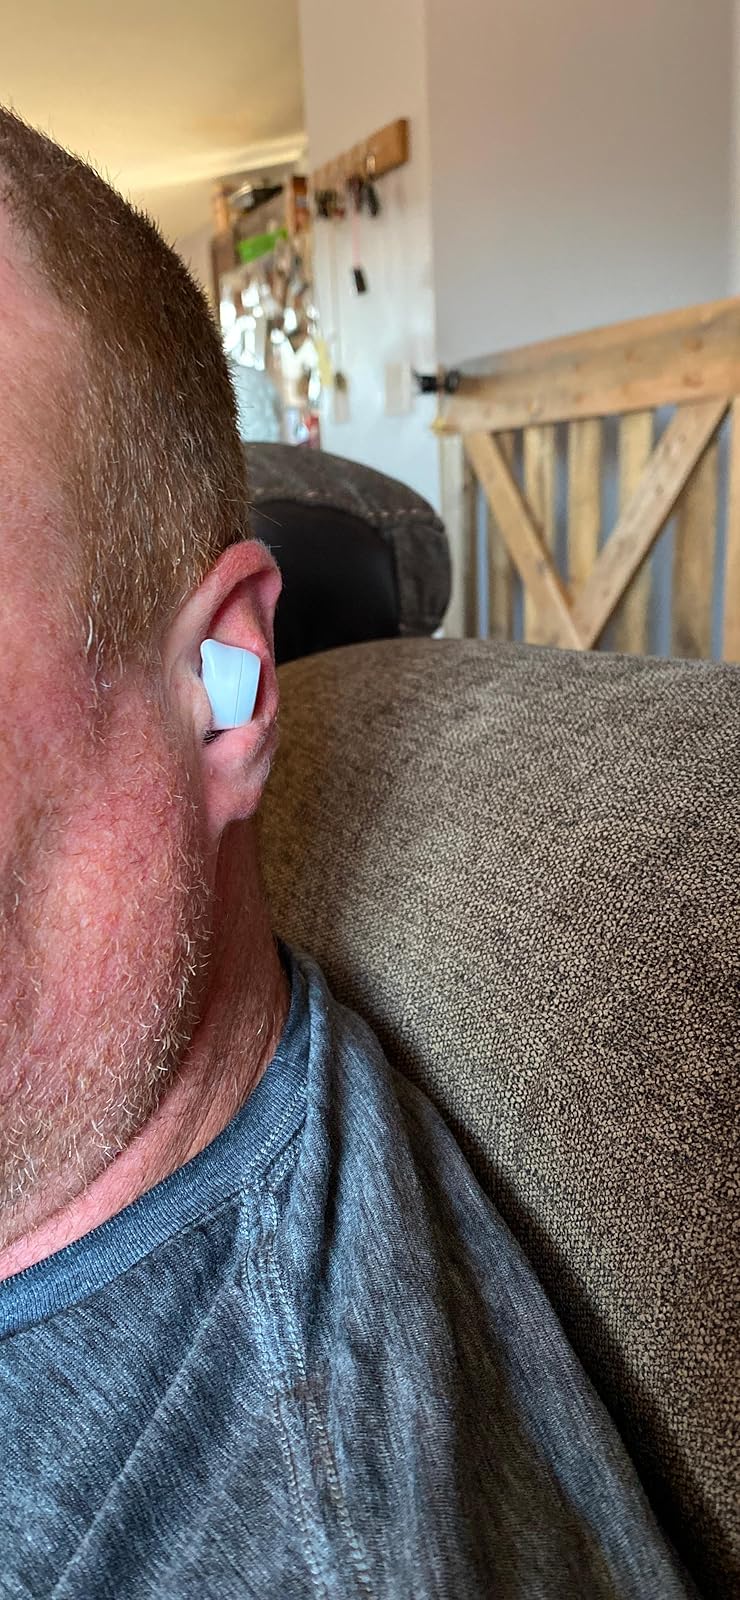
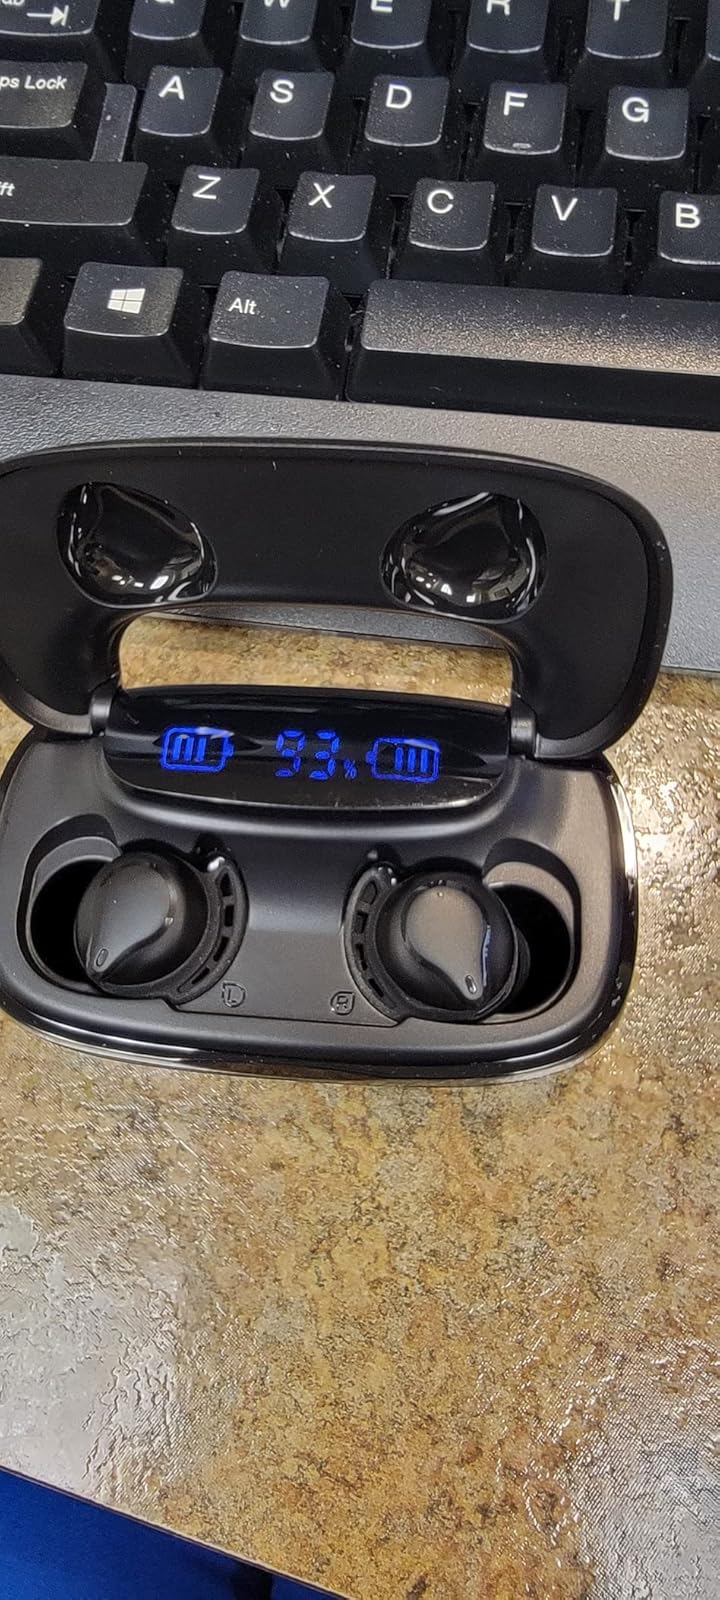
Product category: earbuds
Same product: no